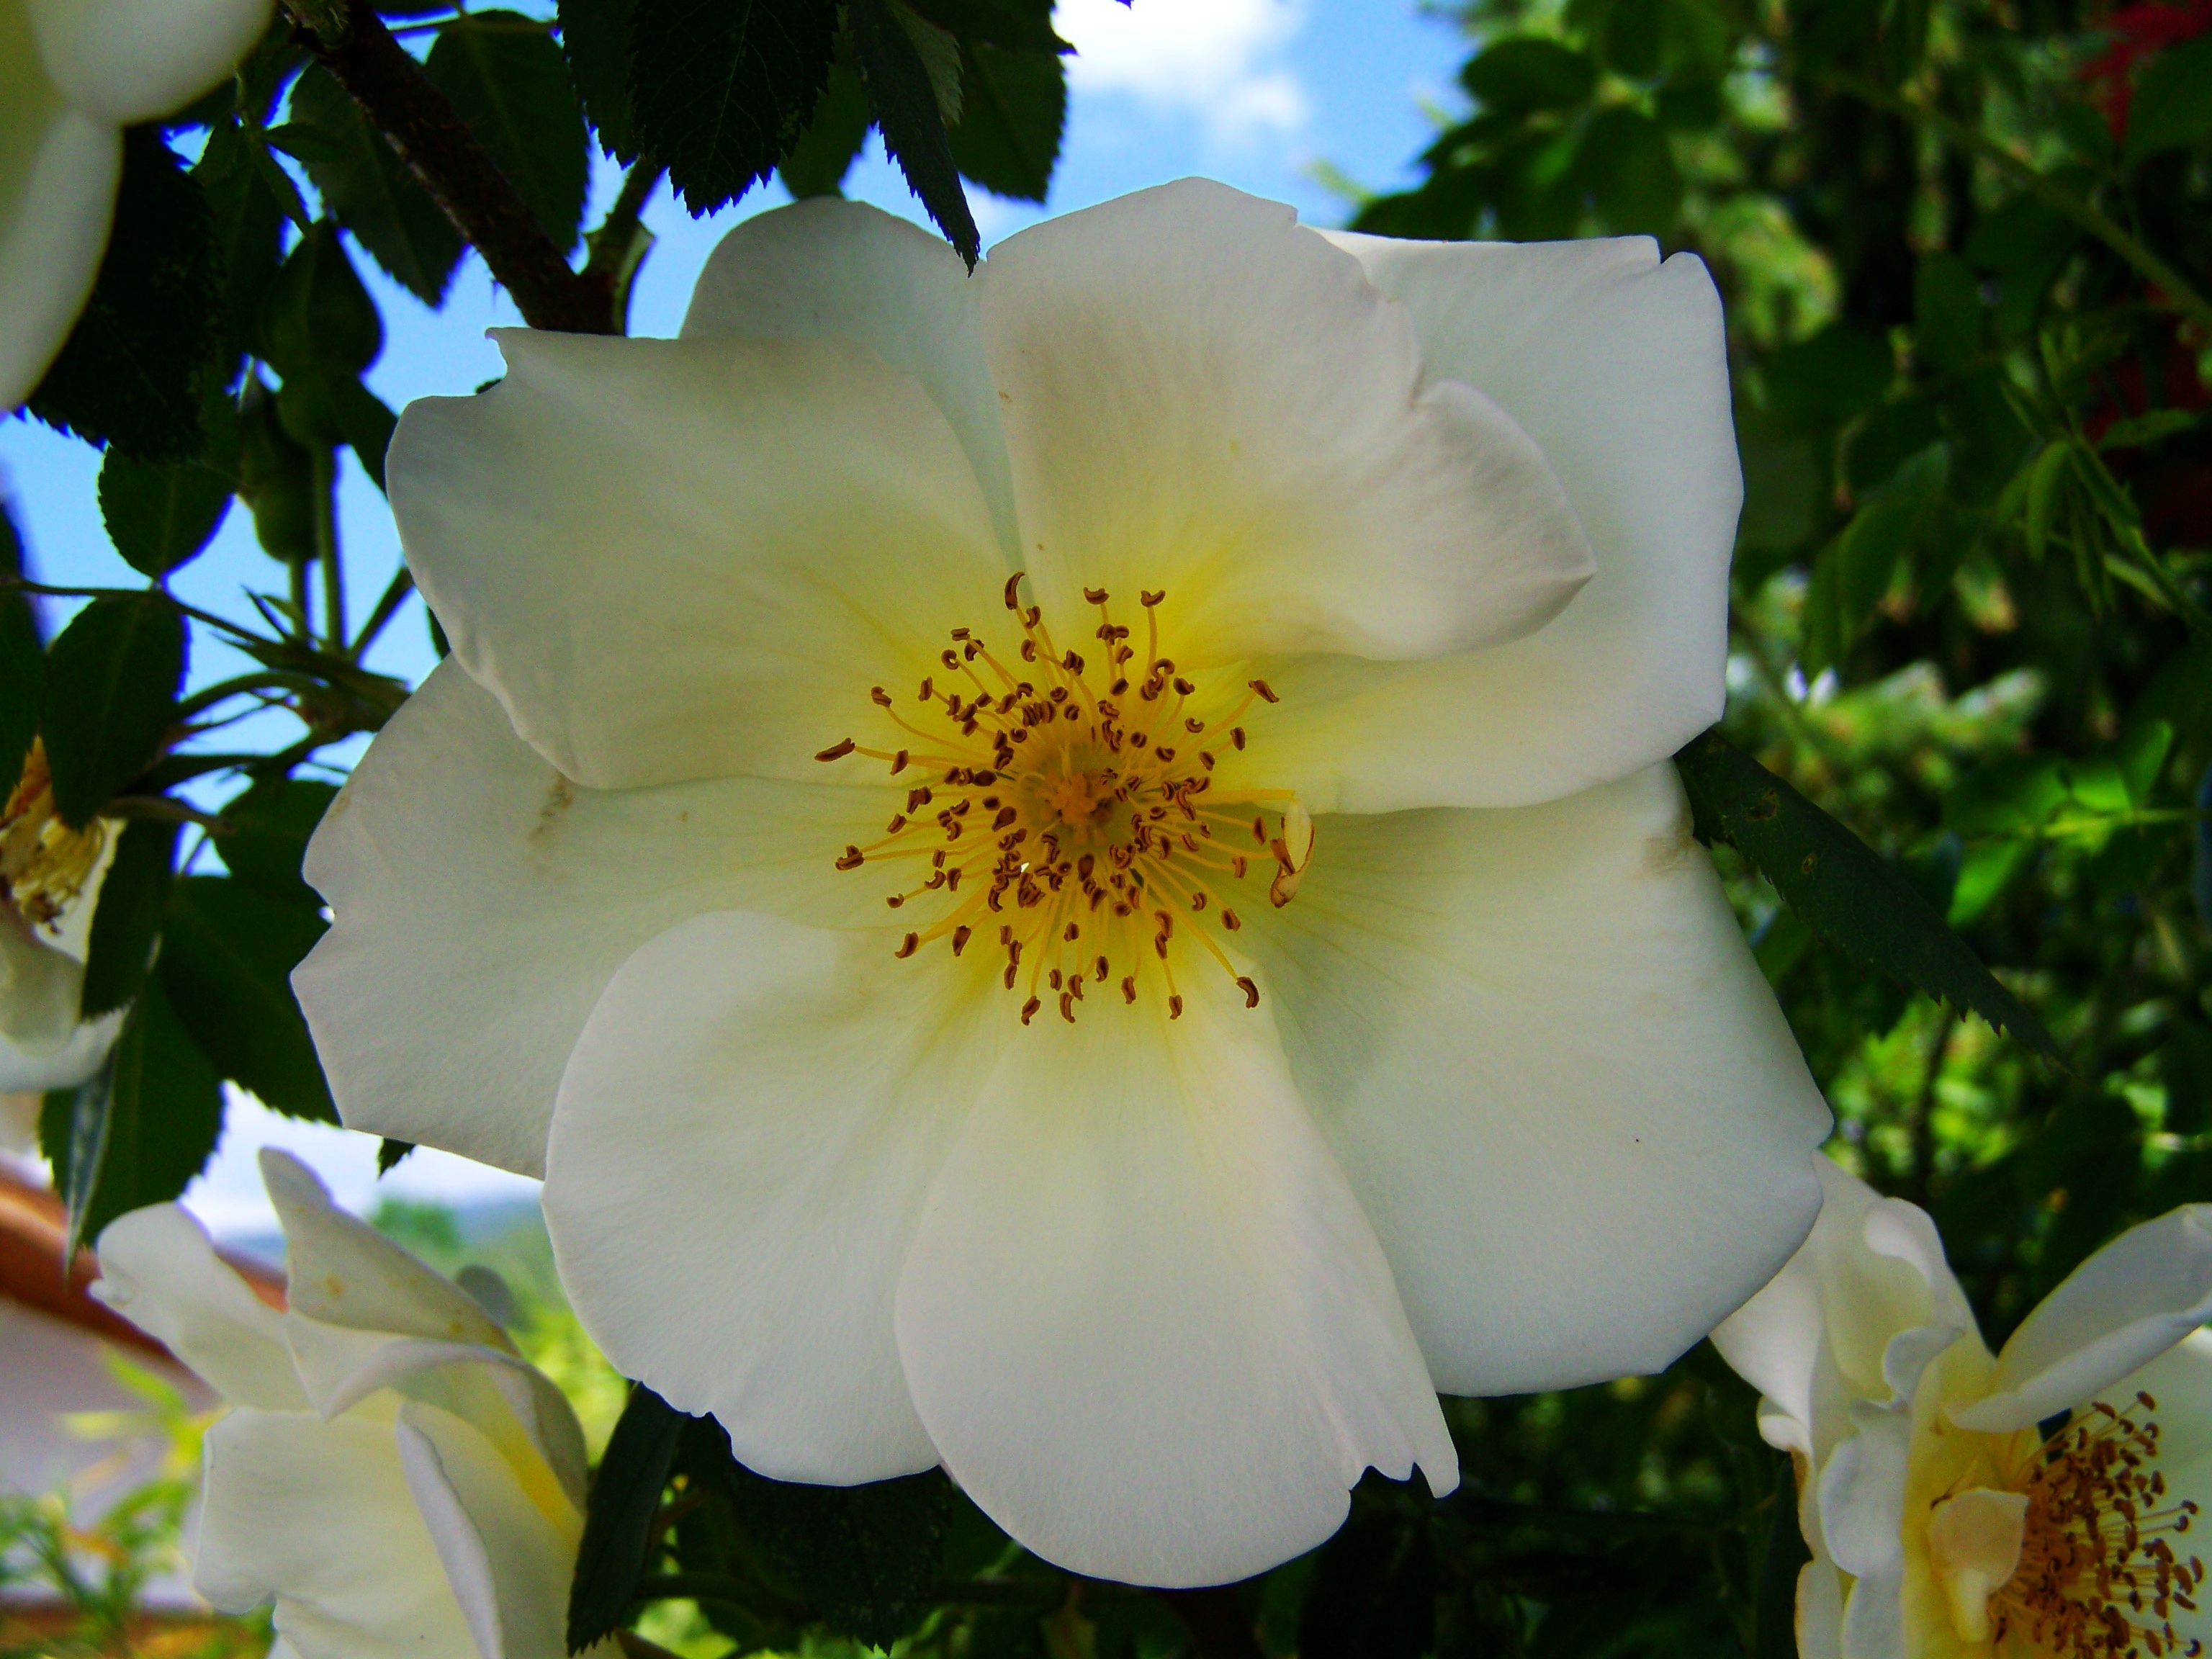
nature, blossom, plant, flower, petal, rose, spring, botany, yellow, flora, rose bush, macro photography, flowering plant, rose family, white roses, tea rose, land plant